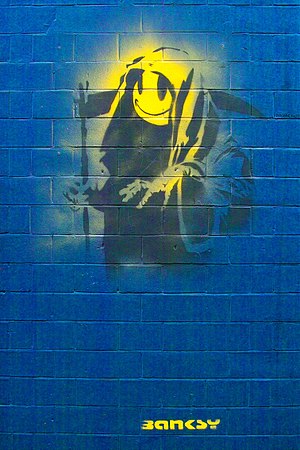
Banksy / Galleri
Banksy er en berømt pseudo-anonym graffiti-kunstner fra Storbritannien, hvis identitet stadig er ukendt. Man mener, at han er født i 1974 i Yate, tæt på Bristol. Han startede med at male graffiti sammen med Bristol-gruppen, Bristol DryBreadZ Crew, i starten af 1990’erne. Han nævner selv i sin bog, Wall and Piece, at han blev fanget flere gange, da han havde svært ved at færdiggøre et ”værk” i tide, og at det var medvirkende til hans skift af teknik til hans nuværende karakteristiske stil. Hans teknik er en kombination af graffiti-skrift og stencil, hvilket er inspireret af den franske graffiti-kunstner, Blek le Rat, som malede stencil-graffiti i Paris-området fra 1981.